Bacon Explosion

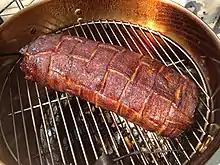
A Bacon Explosion on a grill

A Bacon Explosion is a pork dish that consists of bacon wrapped around a filling of spiced sausage and crumbled bacon. The American-football-sized dish is then smoked or baked. It became known after being posted on the BBQ Addicts blog in 2008, and spread to the mainstream press with numerous stories discussing the dish. In time, the articles began to discuss the Internet "buzz" itself.